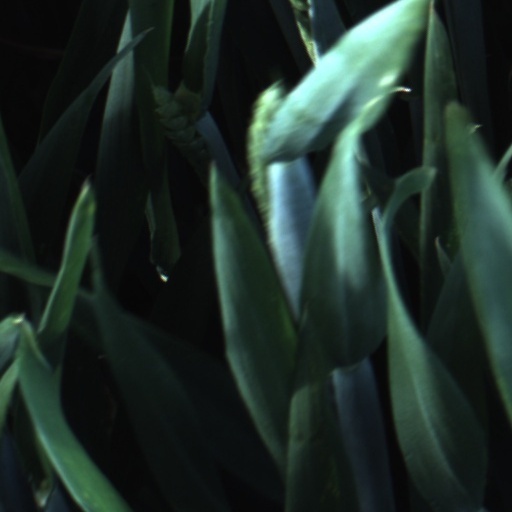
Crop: wheat